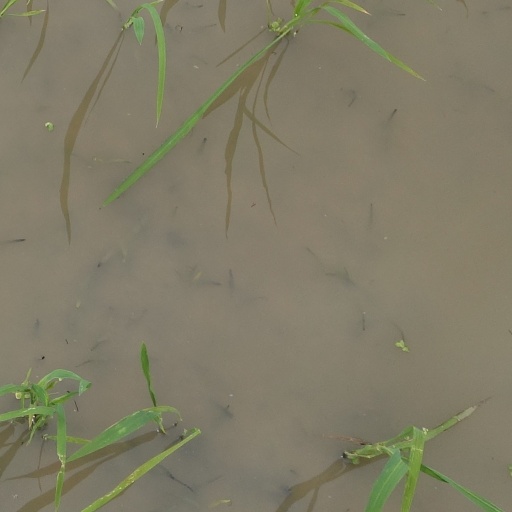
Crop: rice